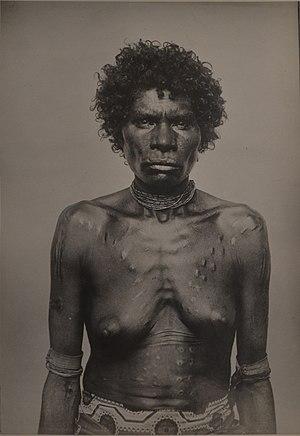
Portrait photographique par Paul Heinrich Matthias Foelsche d'une femme anonyme de 40 ans prise entre 1877 et 1893 à Port Darwin ou à Port Essington dans le Territoire du Nord (Australie).
L'effet boomerang. Les arts aborigènes d'Australie est une exposition qui se déroule du 19 mai 2017 au 7 janvier 2018 au Musée d'ethnographie de Genève.